Agnes Ludwig Riddle

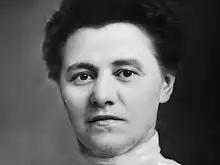

Agnes Ludwig Riddle (born 1865 - died 5 May 1930) was an American politician who served as a member of the Colorado House of Representatives from 1911 to 1914 and in the Colorado Senate from 1917 to 1920. She was the first woman to serve in both chambers of the Colorado General Assembly.